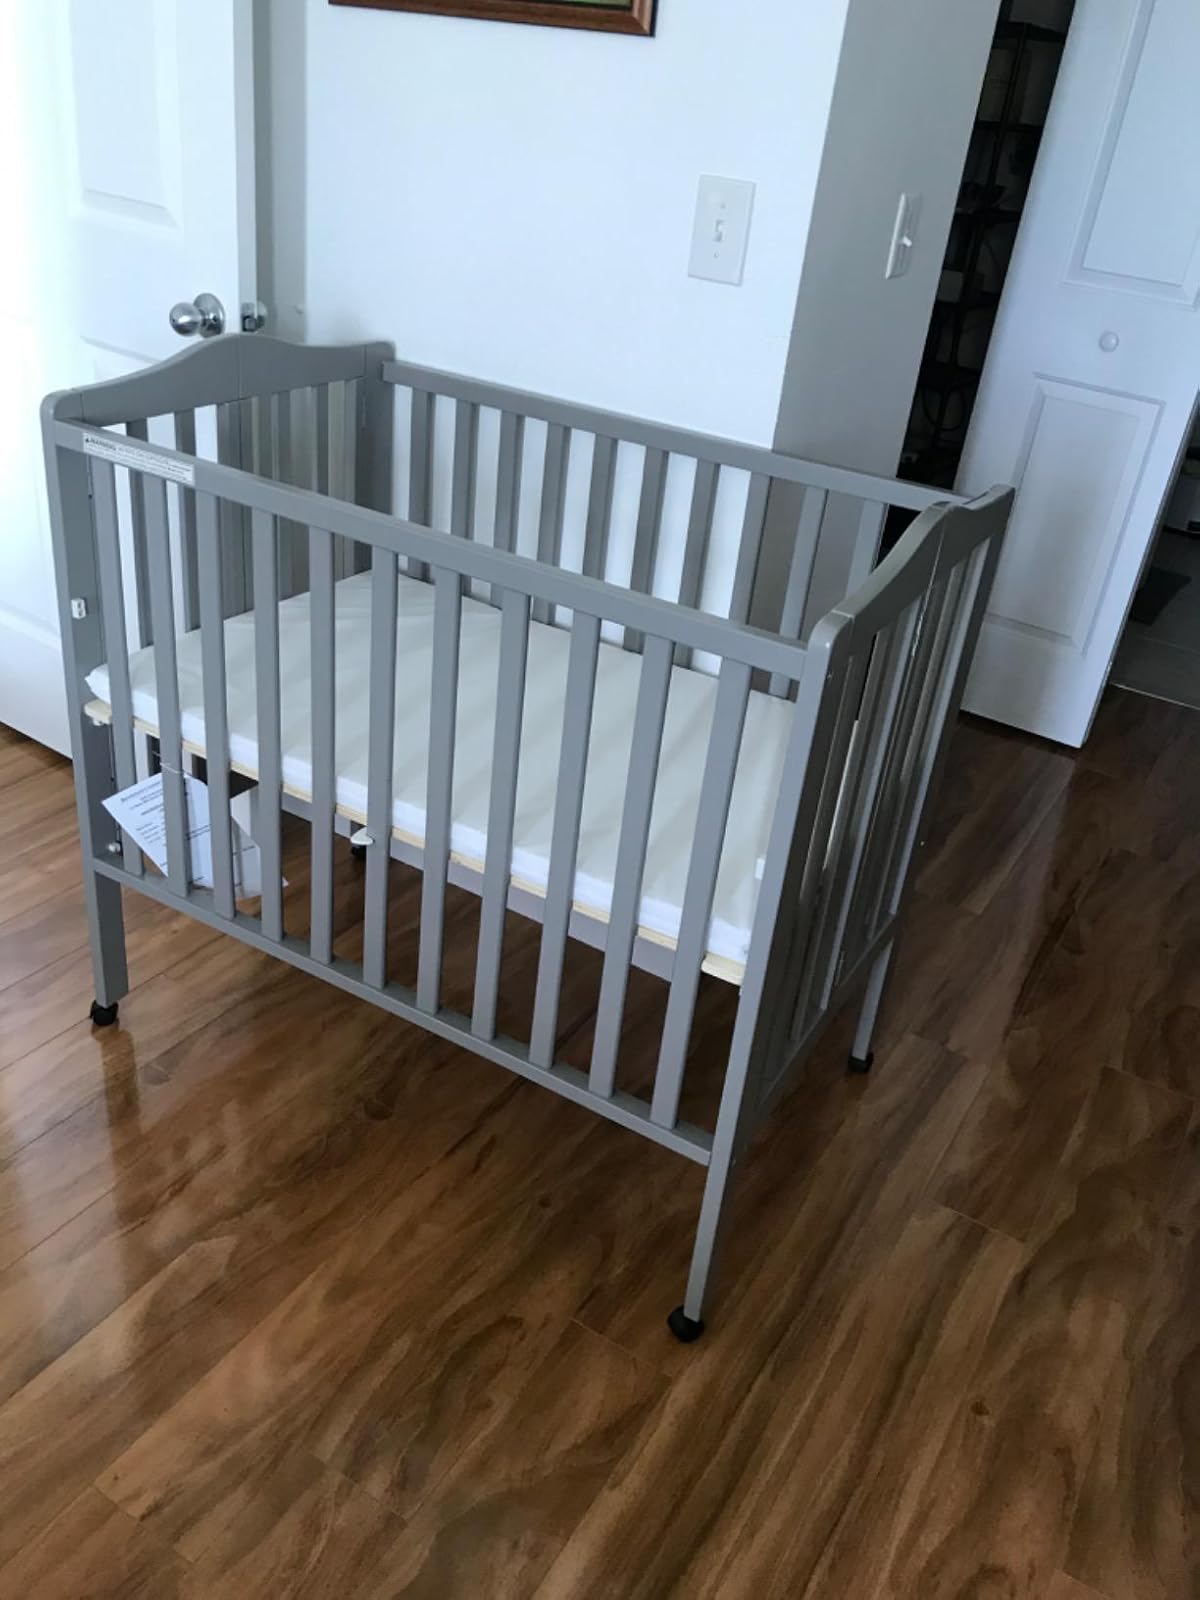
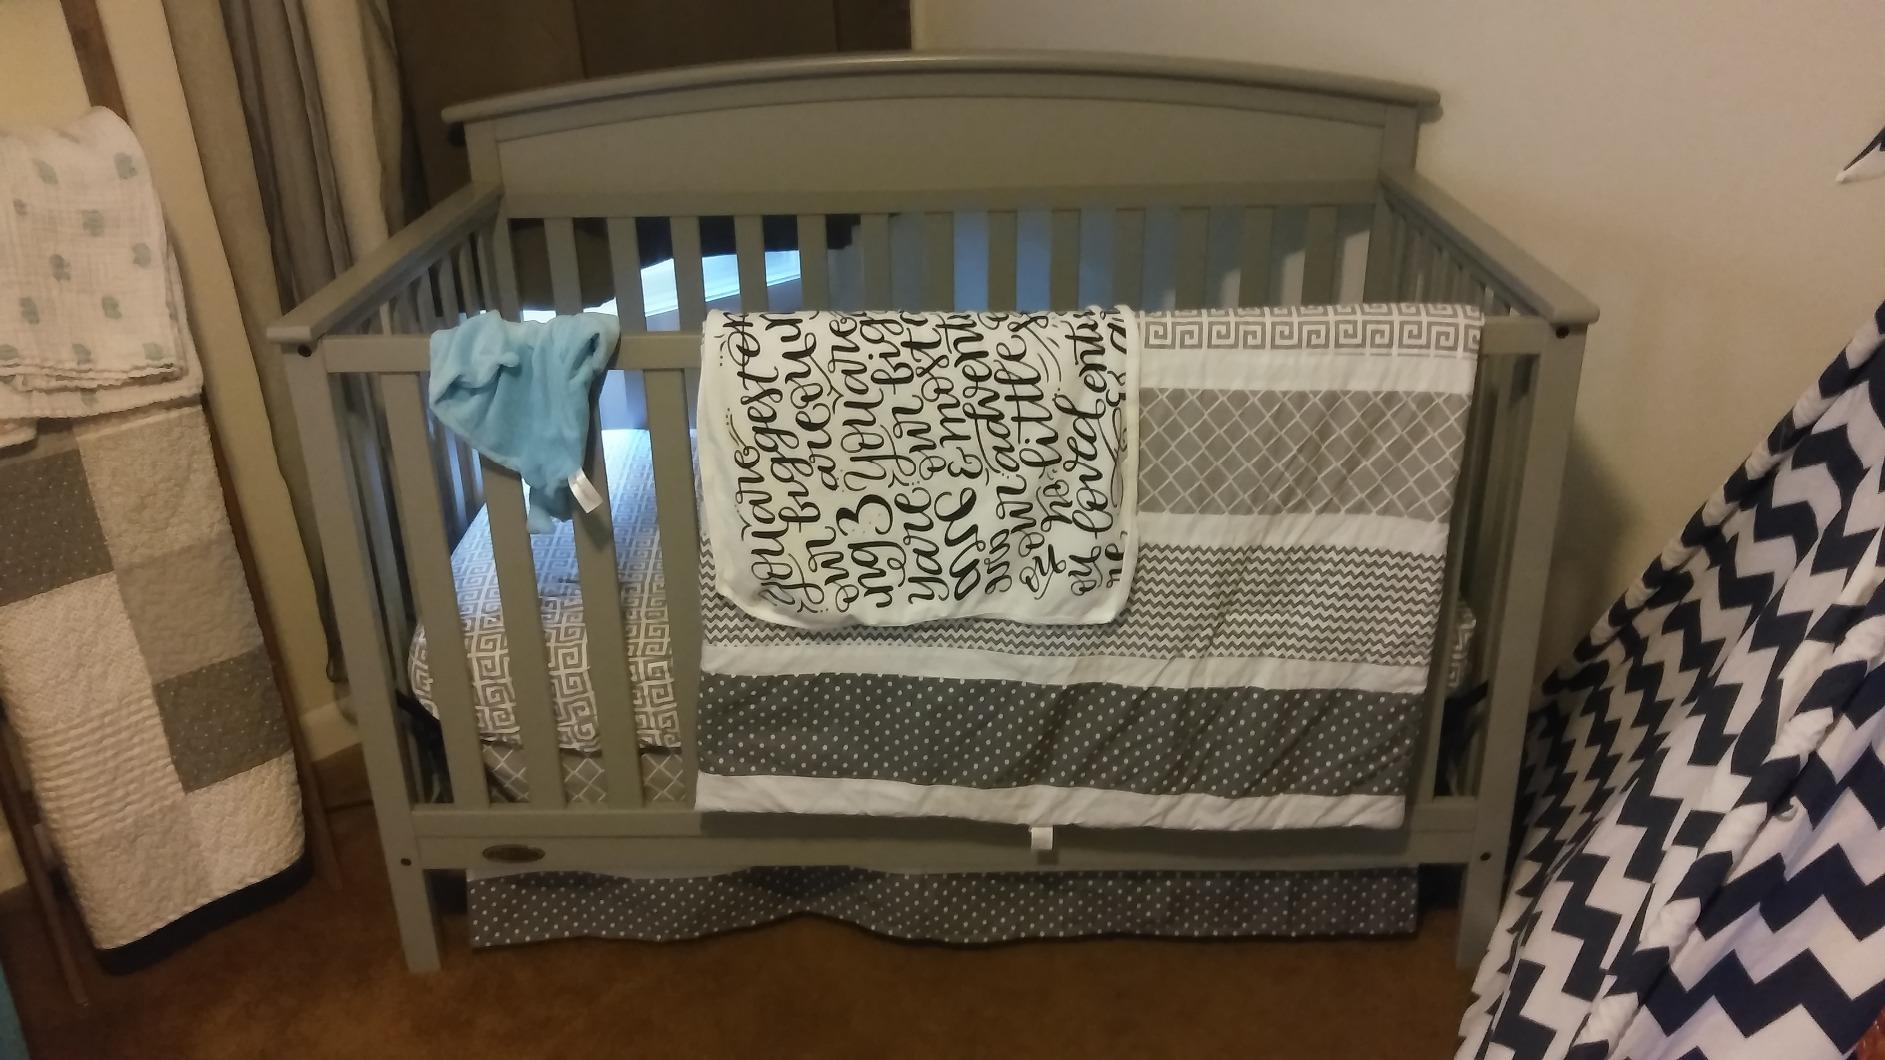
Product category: products_crib
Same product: no